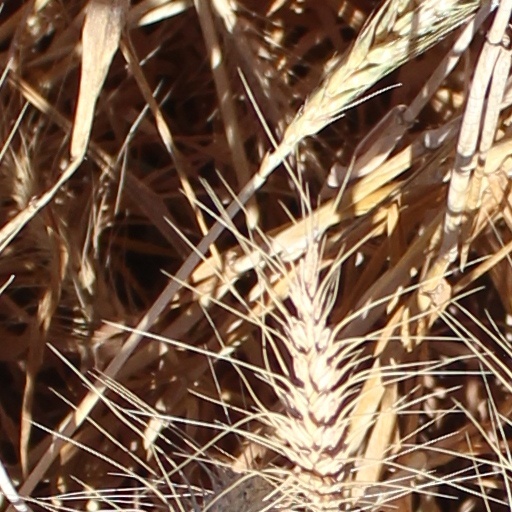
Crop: wheat